Northgate Border Crossing

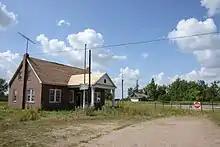
Former Canadian border station, Northgate

In 1962, the building of Highway 8 realigned the road to west of the previous crossing. After being idle for years, the Canadian National Railway upgraded its tracks at this crossing to support rail traffic from the Bakken oil field.